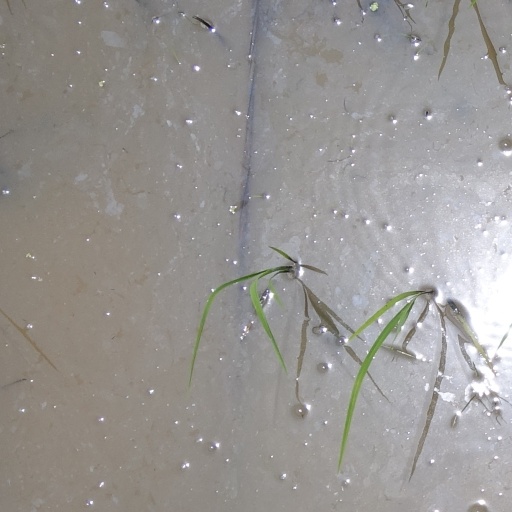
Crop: rice